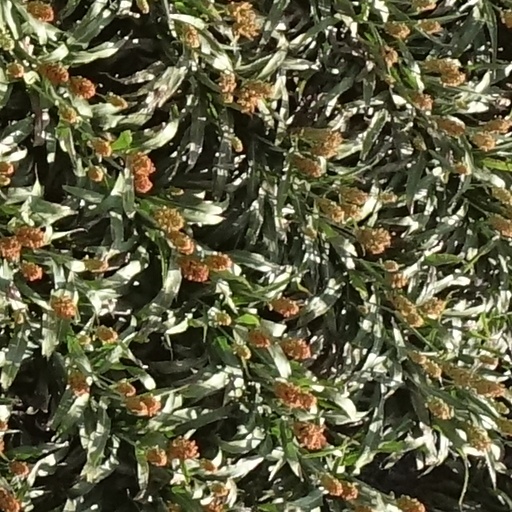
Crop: sorghum